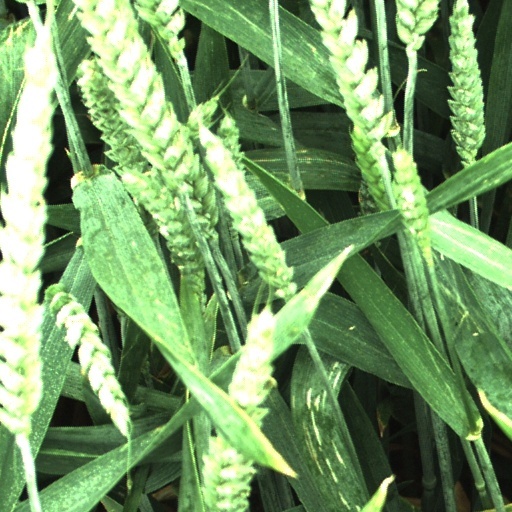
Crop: wheat